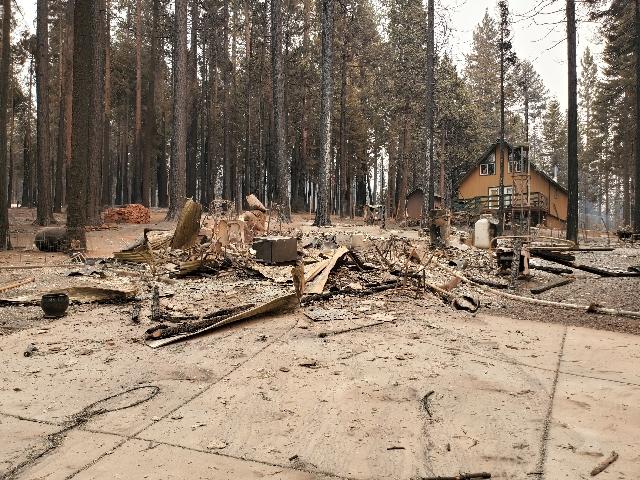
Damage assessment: destroyed